Tracy Voorhees

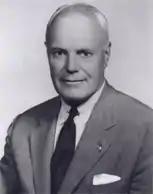
Under Secretary of the Army (c. 1949)

Tracy Stebbins Voorhees (June 30, 1890 – September 25, 1974) served as Under Secretary of the United States Army from August 1949 to April 1950. He held numerous positions within the U.S. Government as a civilian. A practicing attorney, Voorhees, with the Judge Advocate General's Department, he served as part of the Surgeon General's office in the European and Pacific theatres during World War II. After the War, he served in various positions in the Defense Department.